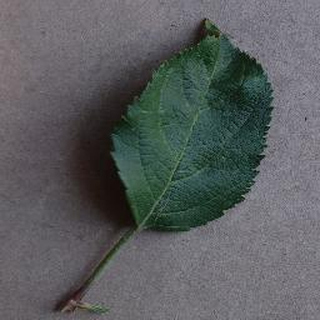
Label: healthy_apple